Supreme Council of Antiquities

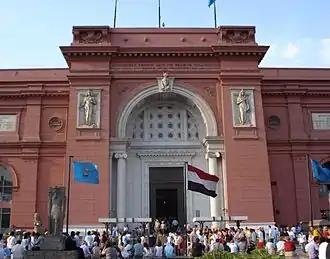
The Museum of Egyptian Antiquities: at the main entrance, the Supreme Council of Antiquities flag can be seen either side of the Egyptian flag

The Supreme Council of Antiquities (SCA) was established in 1994, responsible for the conservation, protection, and regulation of all antiquities and archaeological excavations in Egypt. From 1994 to 2011, the SCA was a department of the Egyptian Ministry of Culture. In 2011, the Supreme Council of Antiquities became part of the independent department of the Ministry of State for Antiquites (MSA). In 2022, the department was folded into the Ministry of Antiquities and Tourism.